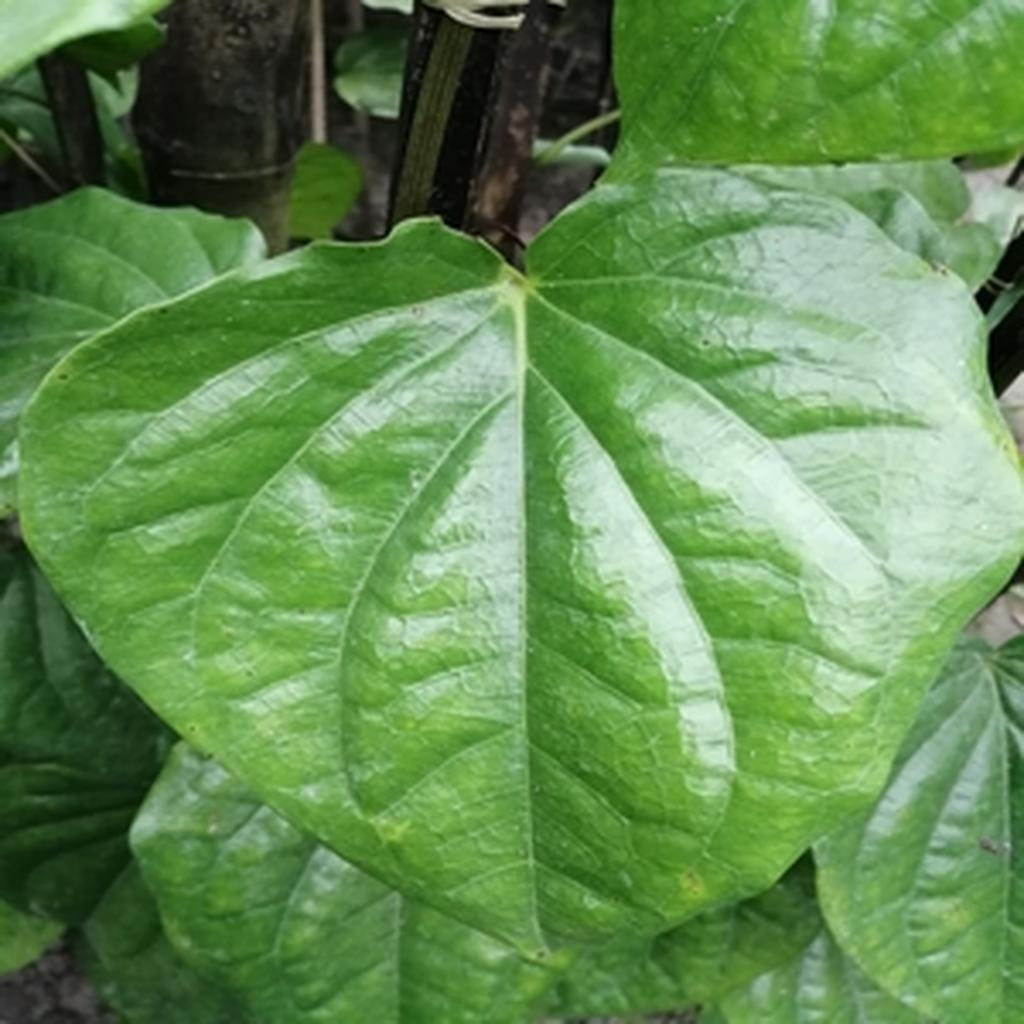
Label: Healthy_Leaf